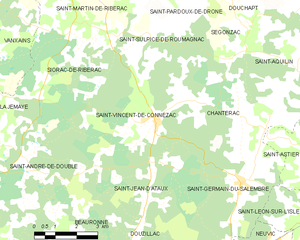
Saint-Vincent-de-Connezac est une commune française située dans le département de la Dordogne, en région Nouvelle-Aquitaine.